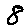
Label: 8